1914 Kentucky Derby

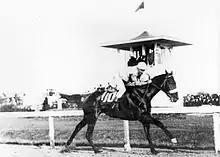
Old Rosebud winning the 1914 Kentucky Derby

The 1914 Kentucky Derby was the 40th running of the Kentucky Derby. The race took place on May 9, 1914. Betting favorite Old Rosebud led the entire race, winning by eight lengths. The winning time of 2.03.40 set a new Derby record, which smashed the previous year's record set by longshot Donerail. Churchill Downs president Matt Winn channeled Old Rosebud's record setting run into considerable publicity for the Derby.